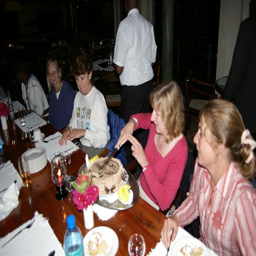
a woman sitting at a table while cutting into a cake
some people sitting at a table and a woman is cutting some cake
A woman cutting a cake at a party.
Several woman are at a table while one of them slices a cake.
a group of people sitting at a table